What Josiah Saw

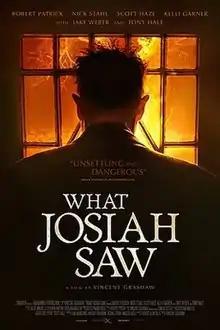
Poster

What Josiah Saw is a 2021 American Southern Gothic psychological horror drama film edited and directed by Vincent Grashaw in his directorial debut. The film follows members of a damaged family before they reunite at their remote farmhouse, where they will confront long-buried secrets and sins of the past.